Corbett Davis

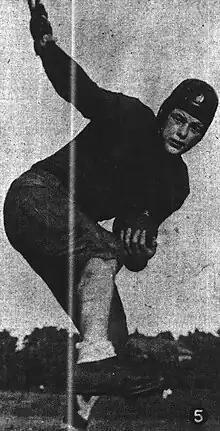
Davis, circa 1937

Richard Corbett "Corby" Davis (December 8, 1914 – May 28, 1968) was an American football fullback. He was the first overall pick in the 1938 NFL draft by the Cleveland Rams.